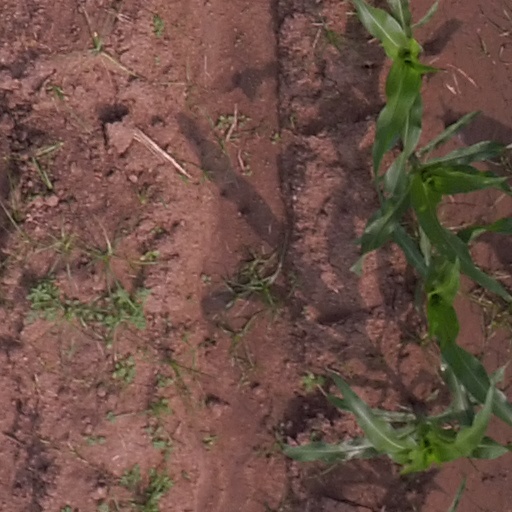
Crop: maize; corn